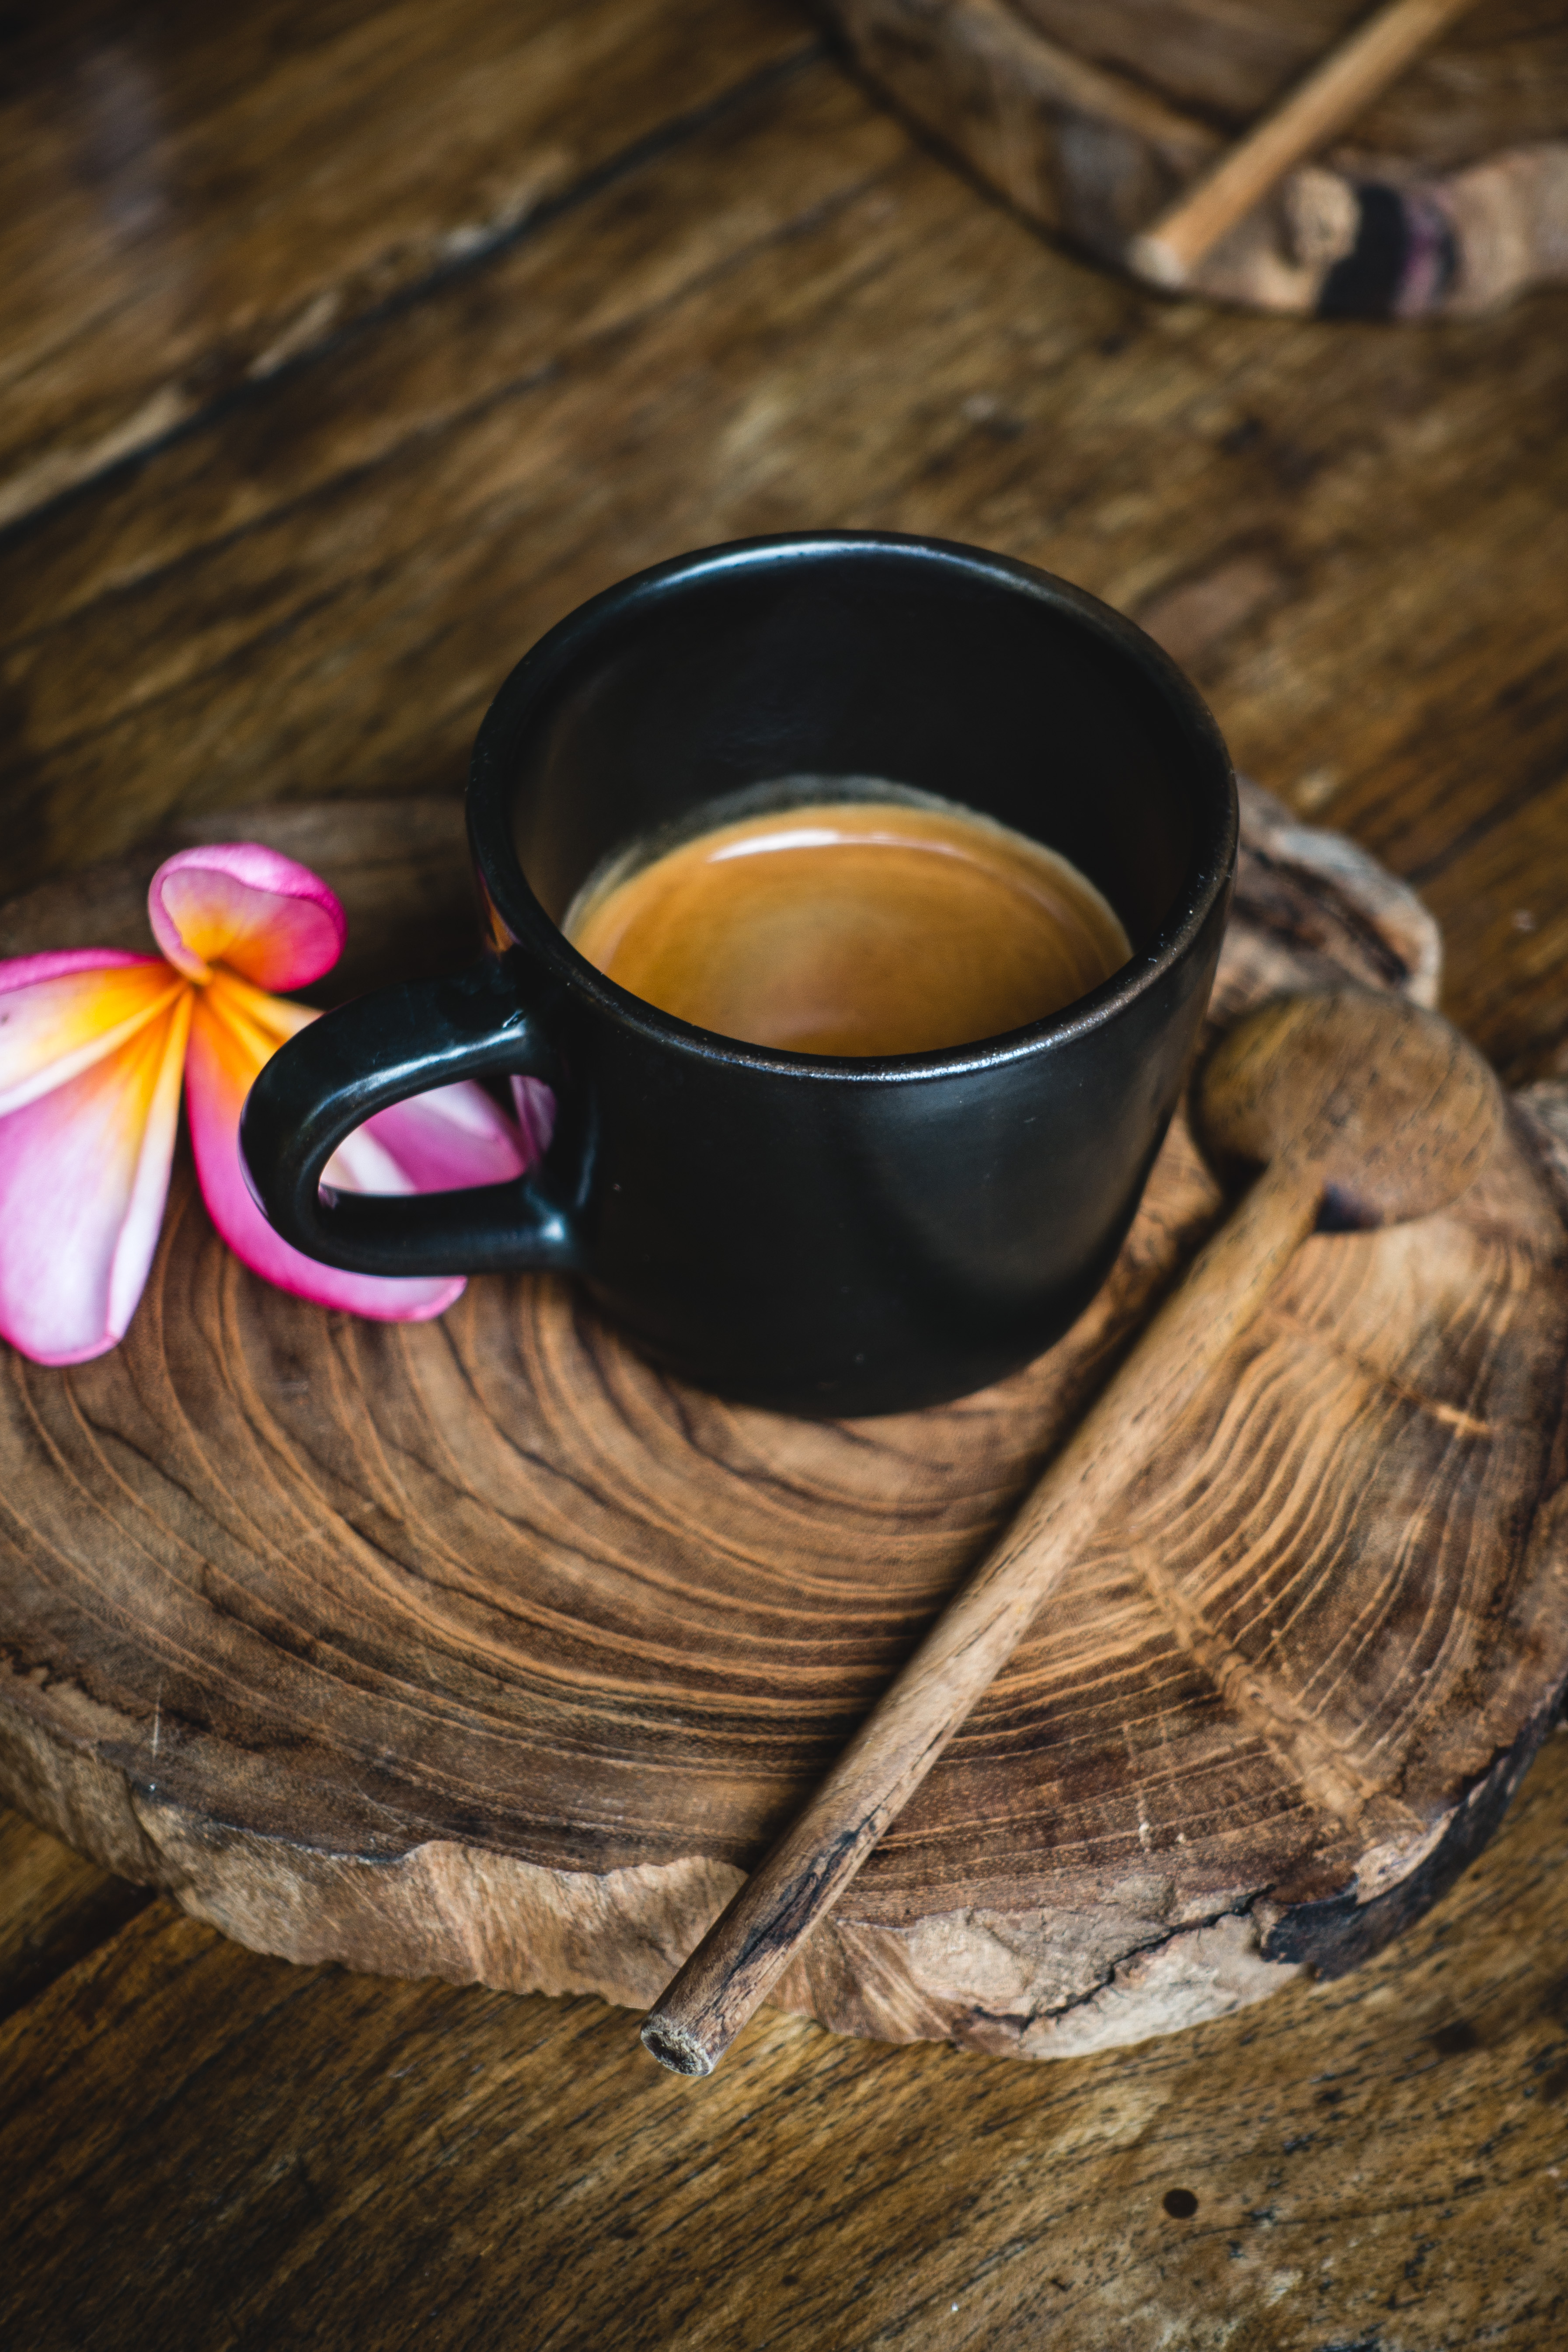
cup, drink, coffee cup, chinese herb tea, tea, dandelion coffee, coffee, earl grey tea, tableware, food, caffeine, masala chai